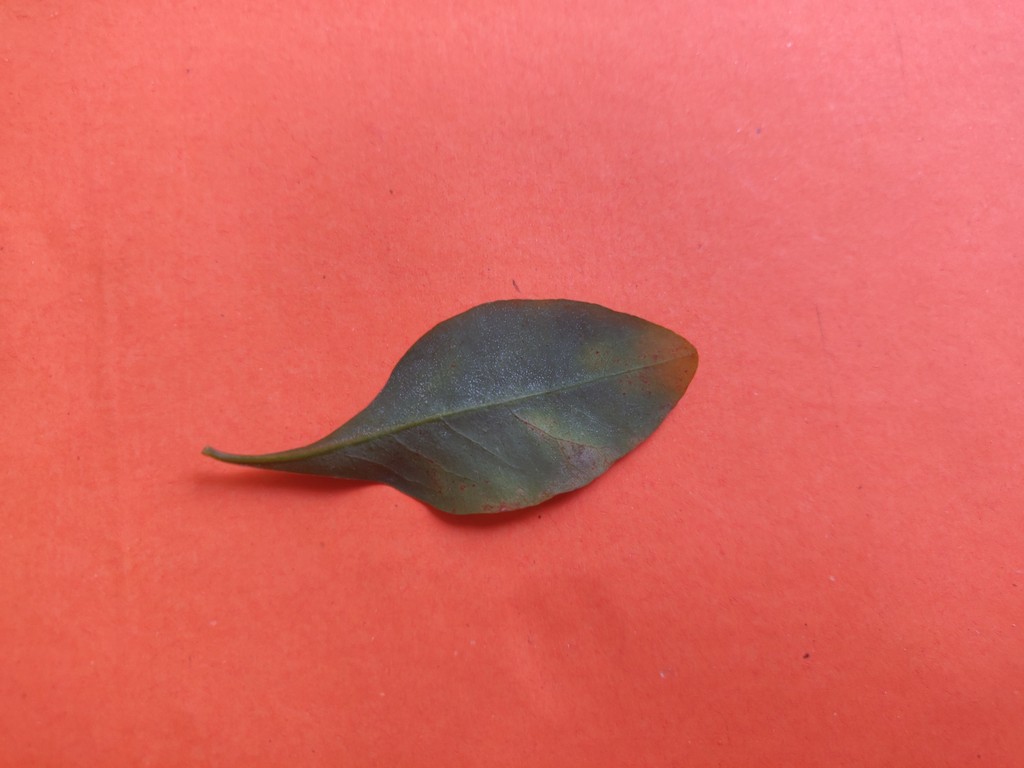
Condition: Unhealthy
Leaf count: single
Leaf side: back